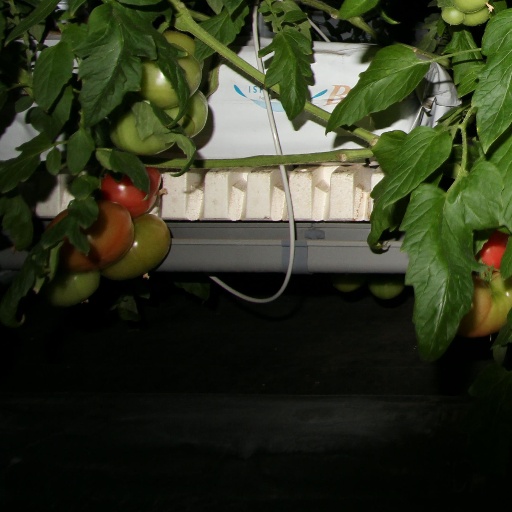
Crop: tomato